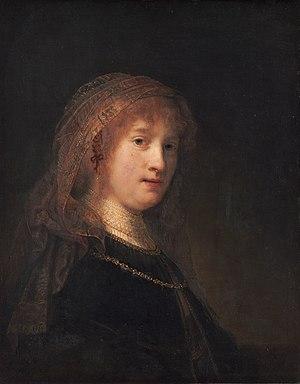
Rembrandt Harmenszoon van Rijn, habituellement désigné sous son seul prénom de Rembrandt, né à Leyde le 15 juillet 1606 ou 1607 et mort à Amsterdam le 4 octobre 1669, est généralement considéré comme l'un des plus grands peintres de l'histoire de la peinture, notamment de la peinture baroque, et l'un des plus importants peintres de l'École hollandaise du XVIIᵉ siècle. Rembrandt a également réalisé des gravures et des dessins et est l'un des plus importants aquafortistes de l'histoire. Il a vécu pendant ce que les historiens appellent le siècle d'or néerlandais, durant lequel culture, sciences, commerce et influence politique des Provinces-Unies ont atteint leur apogée.